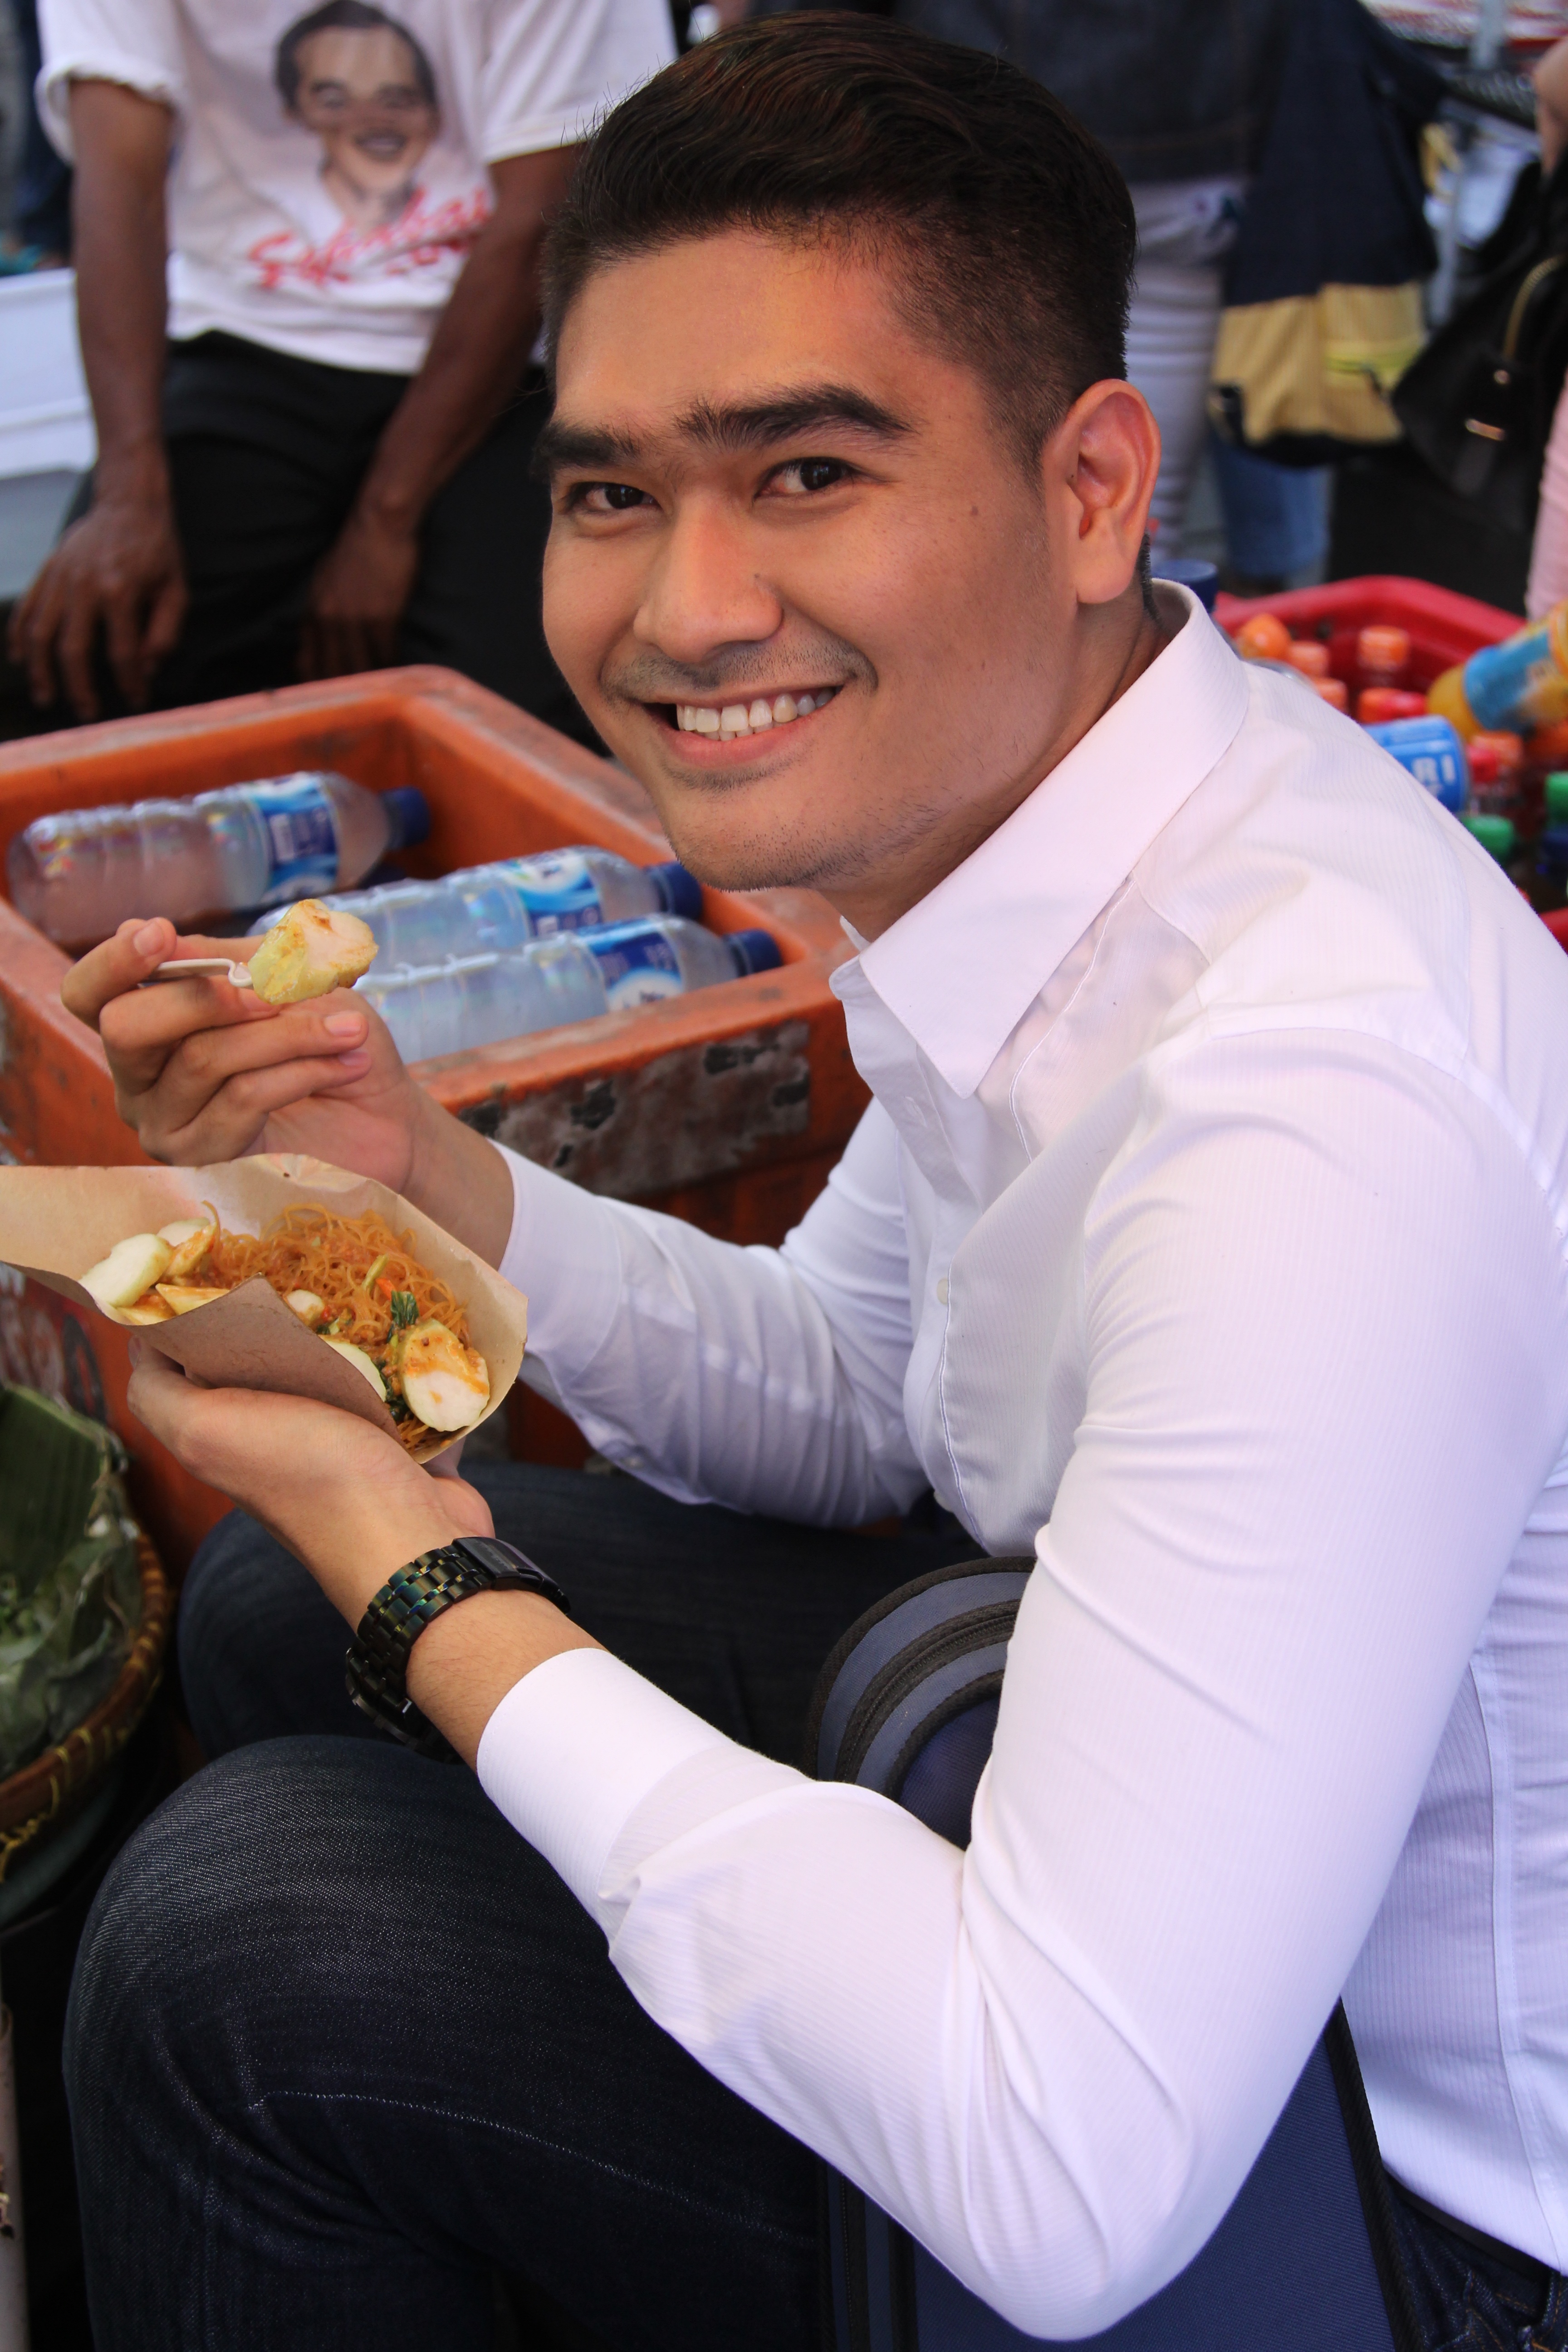
person, meal, food, salad, vegetable, weight, healthy, eat, smiling, smile, eating, happy, diet, organic